Beaumaris, Victoria

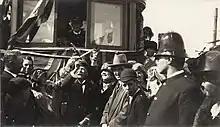
Opening of the Beaumaris end of the electric tramway, 1926

Development from the first decade of the twentieth century of the area between Sandringham and Black Rock prompted formation of a public association to lobby for extension of the Sandringham railway that gained Parliamentary support in 1910, though it was vetoed over the high cost of land resumptions. In both 1913 and 1914, proposals were put forward for an electric tramway from Sandringham to Black Rock but using an inland route to preserve the visual amenity of the coastal reserves. In November 1914, an Act enabled this tramway to be owned and operated by Victorian Railways, on standard gauge to cater for any future connection to the main Melbourne system. The line, almost entirely double track, was opened on 10 March 1919 with a small three-road depot at Sandringham railway station yard connecting with the down track in Bay Street. Six crossbench cars with six trailers operated on the tramway, with Elwood Depot maintaining track and rolling stock, joined in 1921 by four new bogie tramcars.